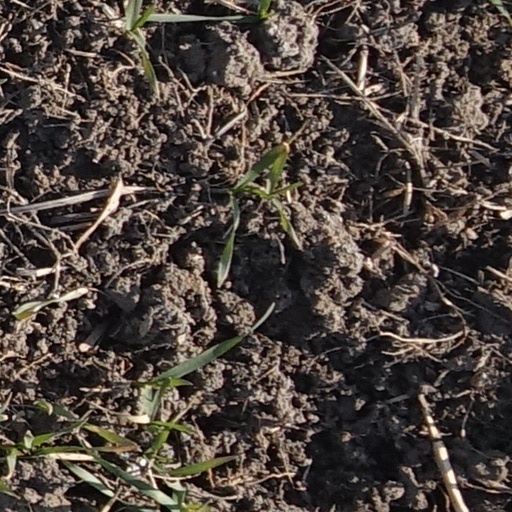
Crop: wheat